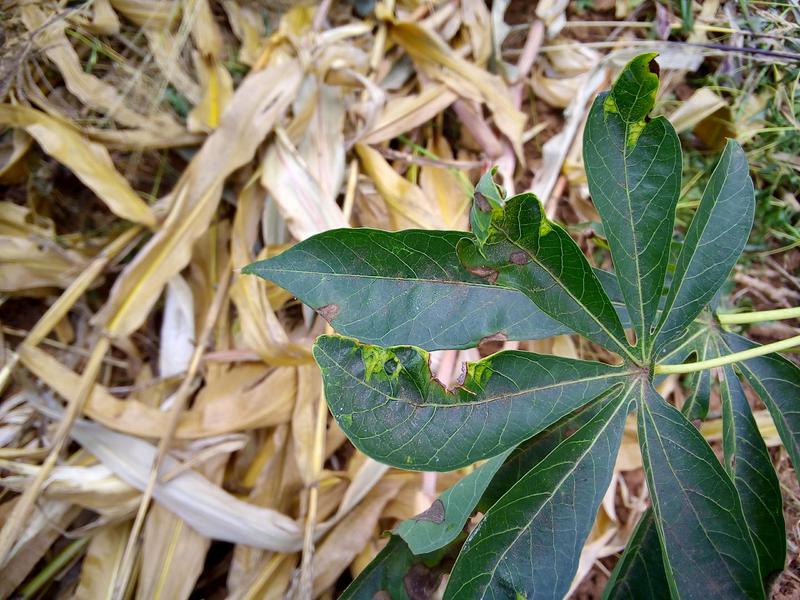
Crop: cassava
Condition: mosaic_disease